Claridon Township, Geauga County, Ohio

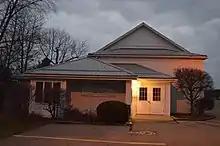
Township hall

The township is governed by a three-member board of trustees, who are elected in November of odd-numbered years to a four-year term beginning on the following January 1. Two are elected in the year after the presidential election and one is elected in the year before it. There is also an elected township fiscal officer, who serves a four-year term beginning on April 1 of the year after the election, which is held in November of the year before the presidential election. Vacancies in the fiscal officership or on the board of trustees are filled by the remaining trustees.